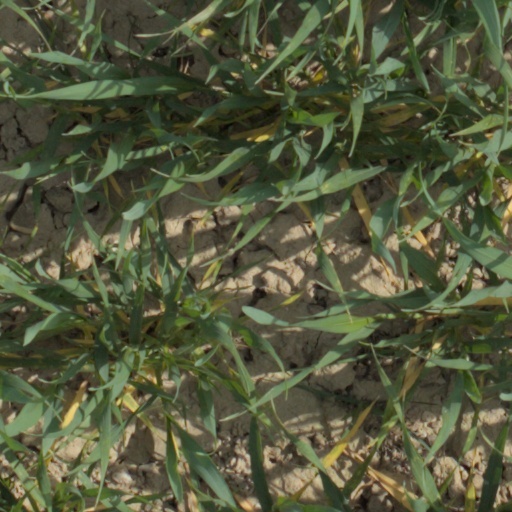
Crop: wheat